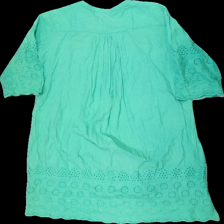
View: back
Type: Tunic
Category: Ladies
Brand: Missing
Colors: Grey
Material: 100% cott
Cut: Regular
Season: Spring
Stains: Minor
Damage: stains
Damage location: middle center
Price range: <50
Recommended usage: Recycle
Description: Green tunic, brand unknown, size unknown. Poor condition.